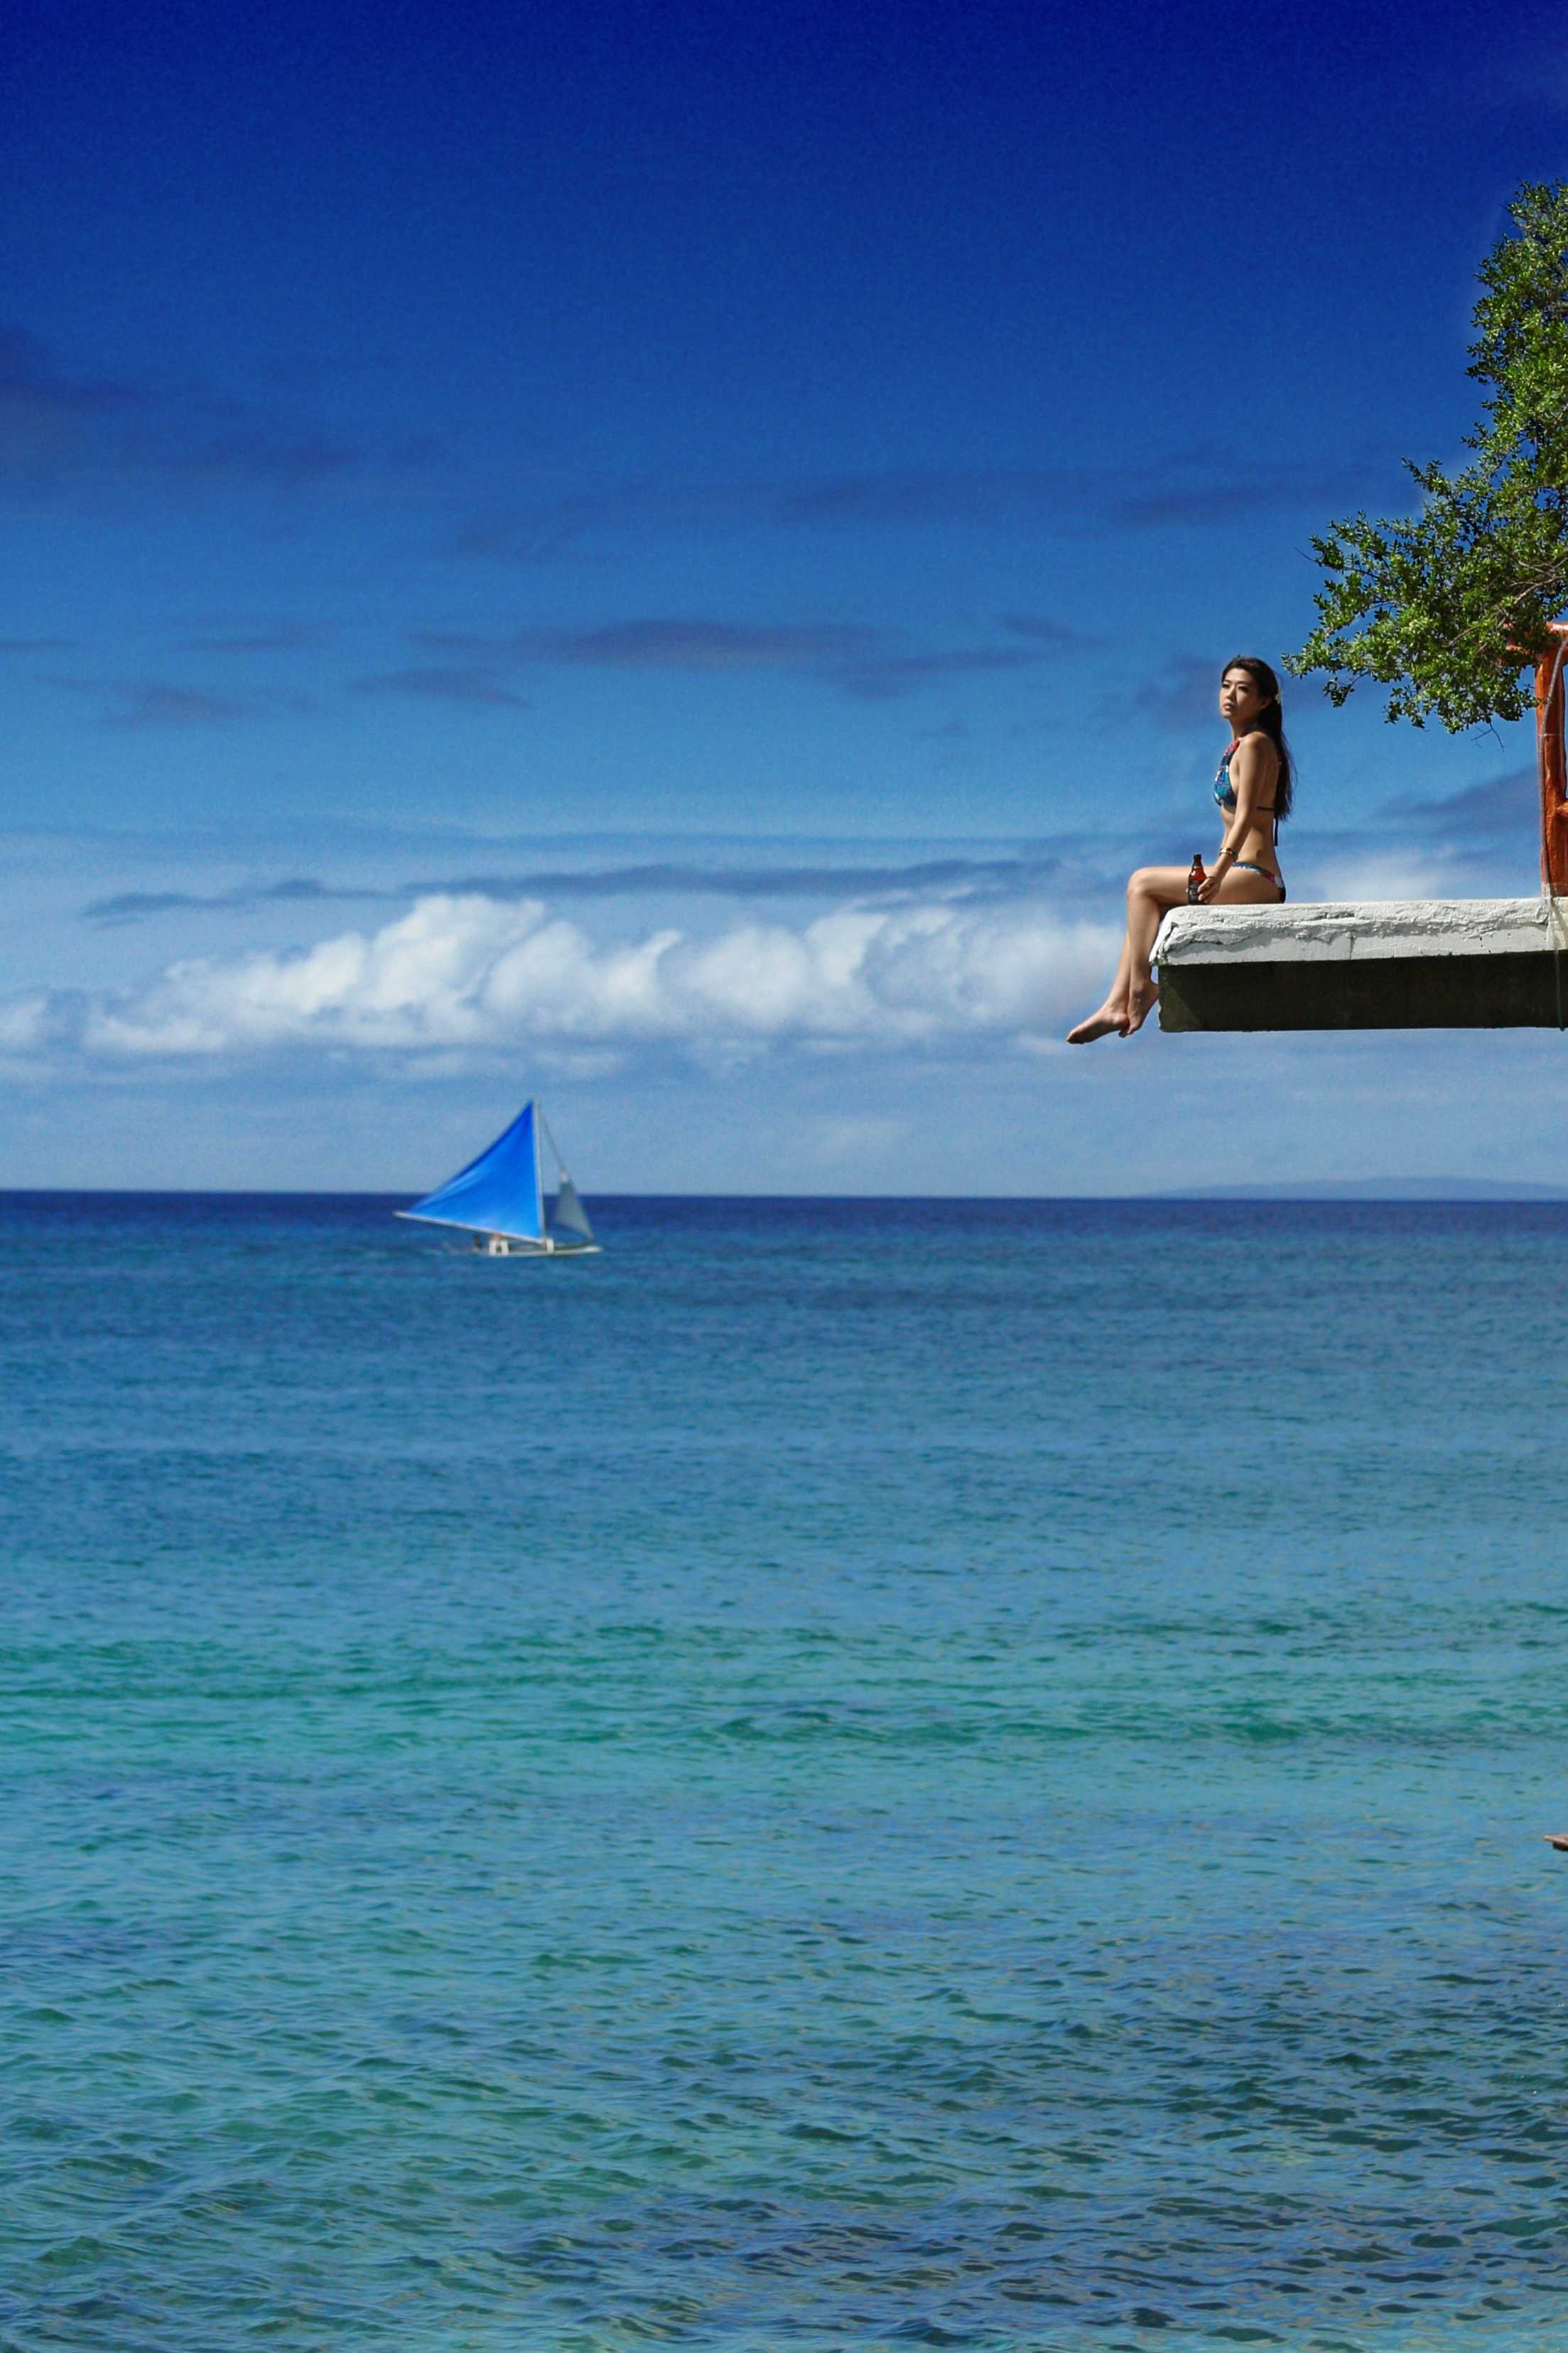
beach, landscape, sea, coast, ocean, horizon, shore, wave, vacation, spring, lagoon, bay, island, blue, body of water, blue sky, caribbean, cape, white cloud, the waves, the sea